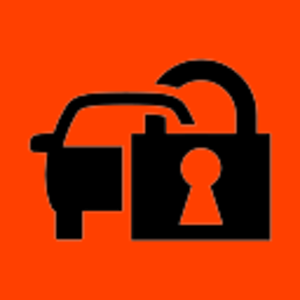
Témoin de l'antidémarrage
Le tableau de bord, planche de bord, ou combiné d'instruments, est constitué d'un ensemble d'indicateurs et de témoins qui renseignent le conducteur d'un véhicule automobile sur le fonctionnement du moteur et sur les paramètres de conduite. Il est le plus souvent situé face au conducteur ou pilote, mais dans certains cas, les afficheurs sont situés au milieu de la planche de bord.
Un antidémarrage est un dispositif électronique empêchant le démarrage d'un véhicule motorisé, sans sa clé ou autre dispositif de déverrouillage du système. Le plus fréquement, il s'agit d'une puce électronique ou d'un système équivalent, qui est apparié au véhicule. La généralisation de ce système a permis de diminuer fortement le nombre de vols.